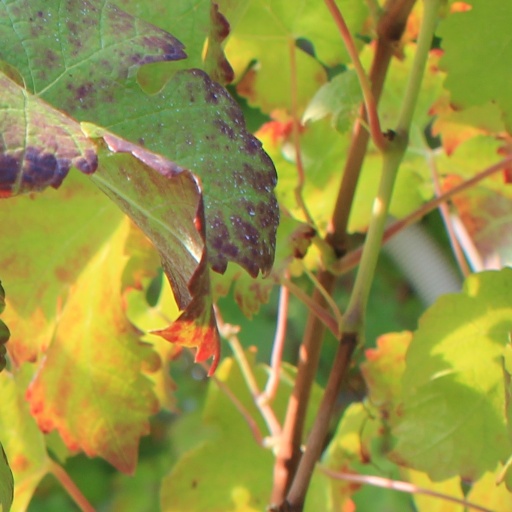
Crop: grape